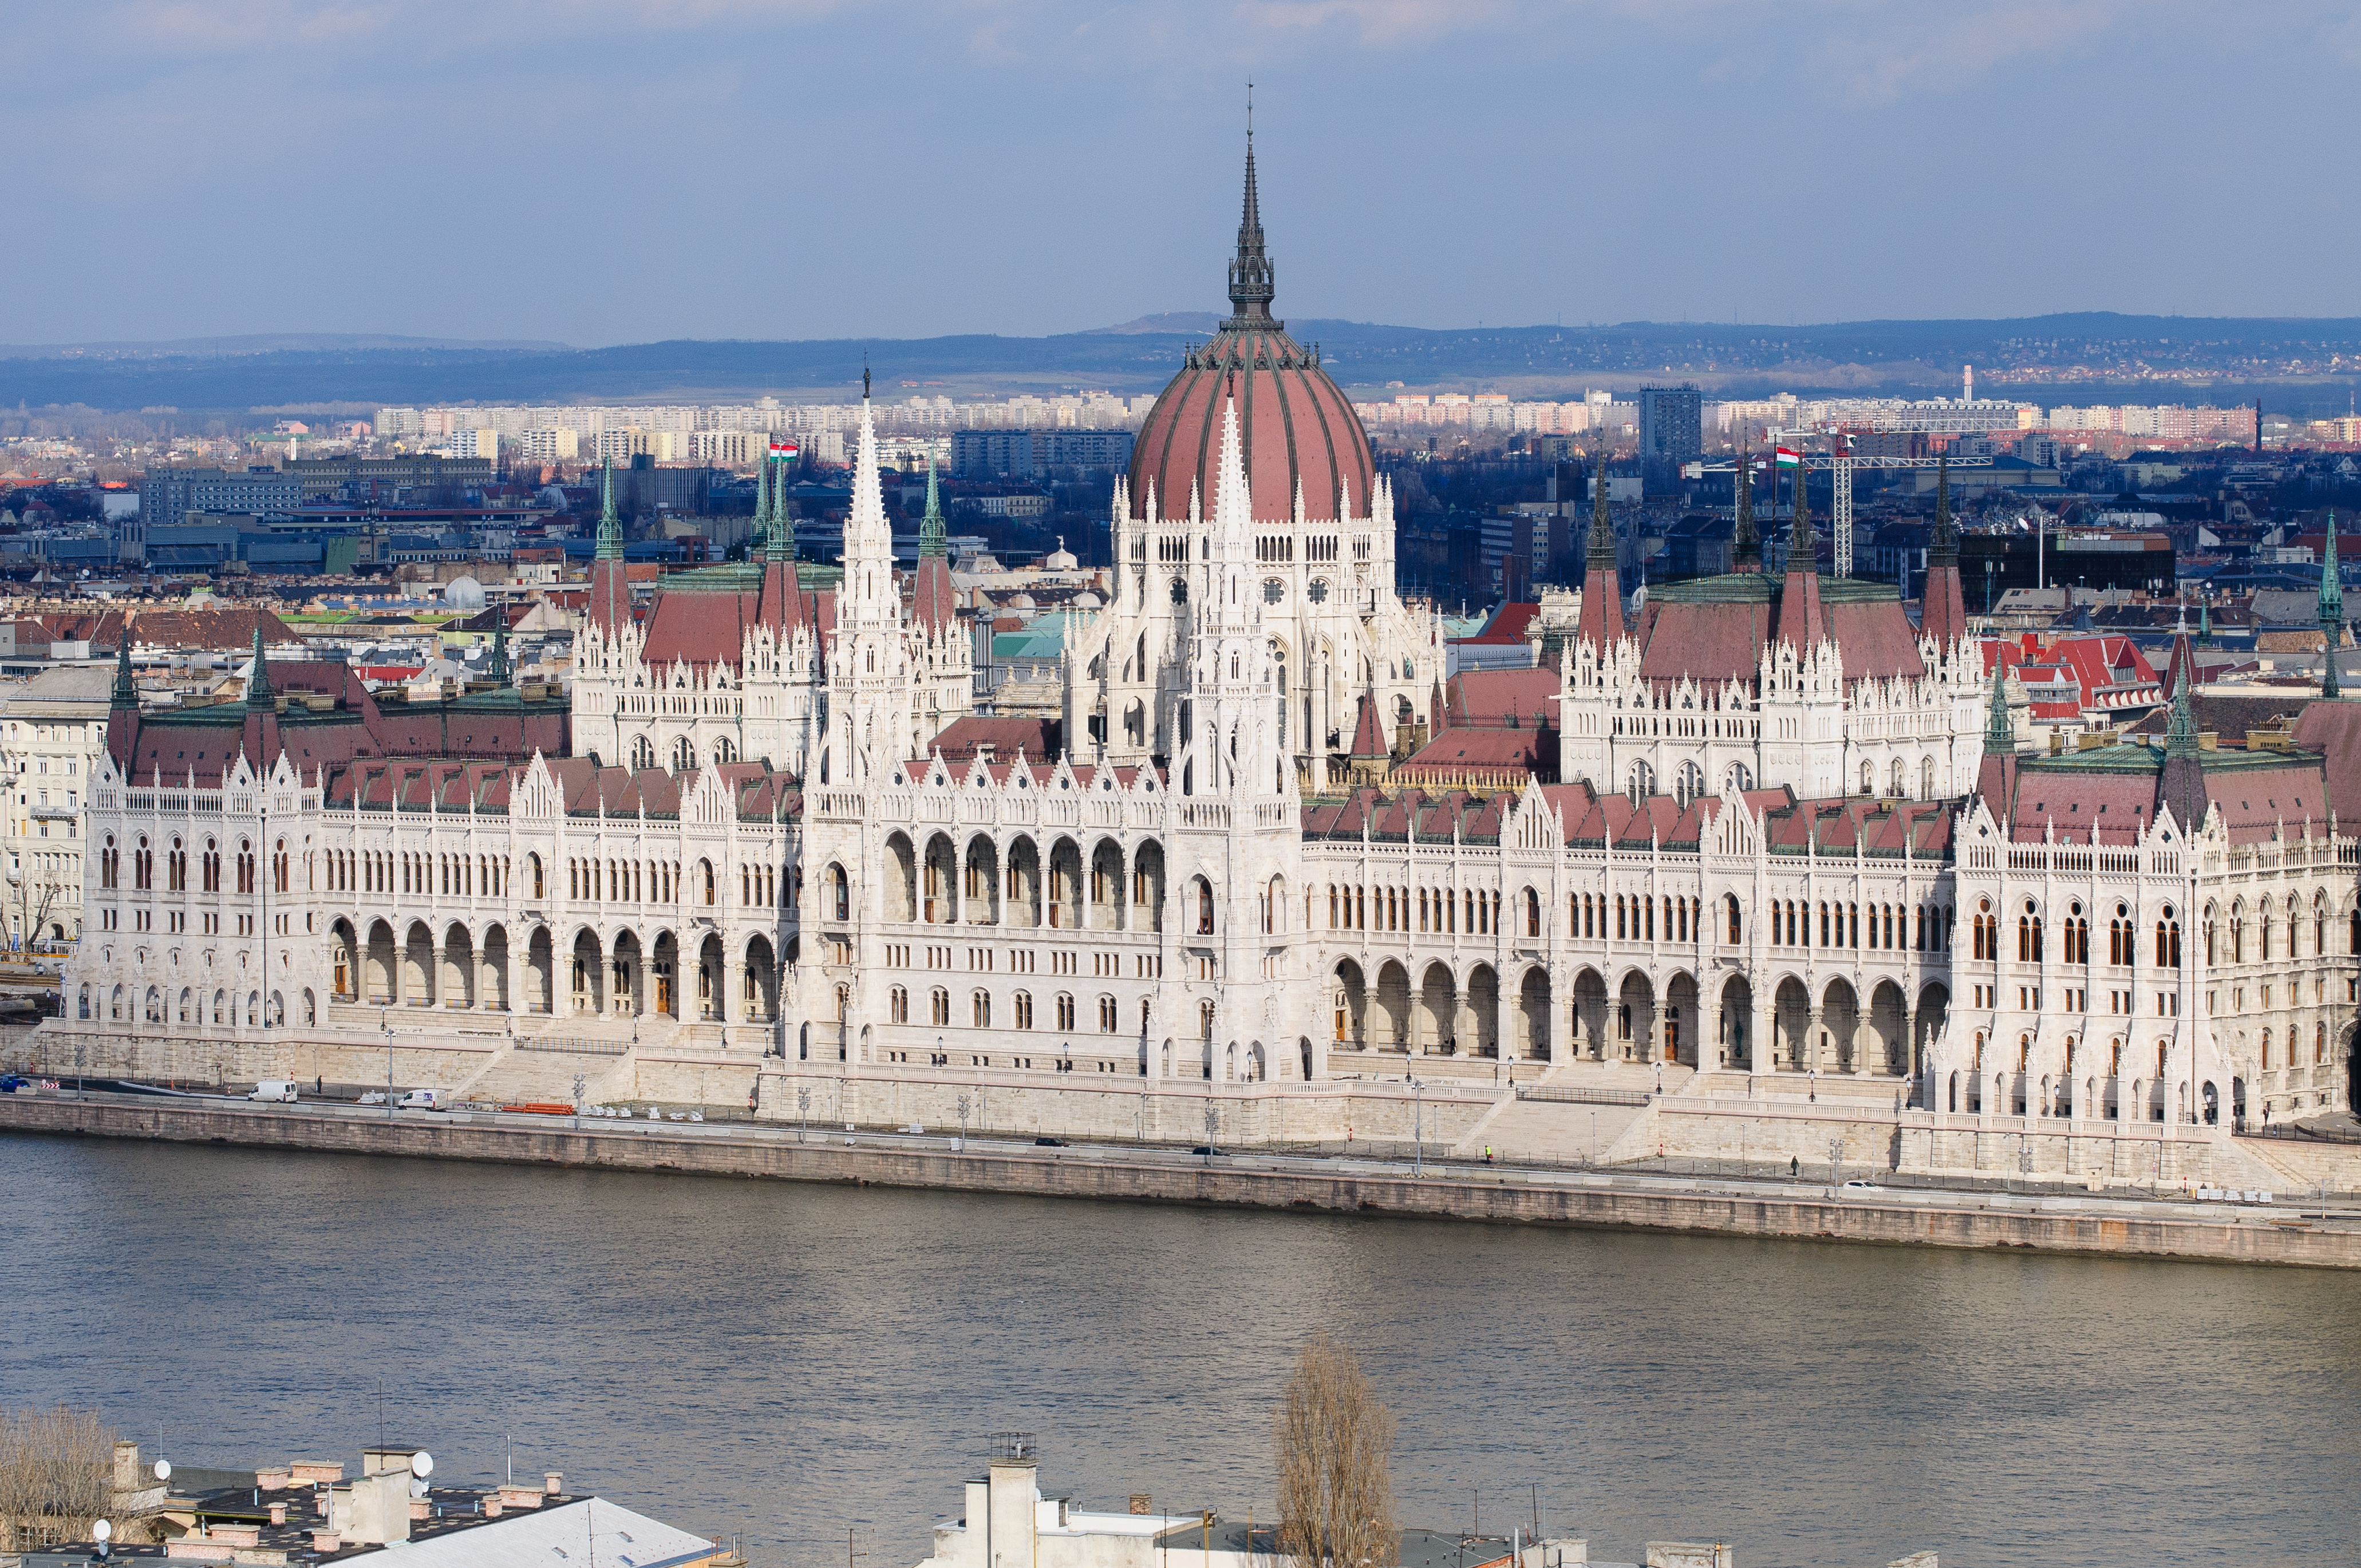
chateau, palace, city, cityscape, plaza, landmark, nikon, tourism, waterway, budapest, hungary, d300, tours, historic site